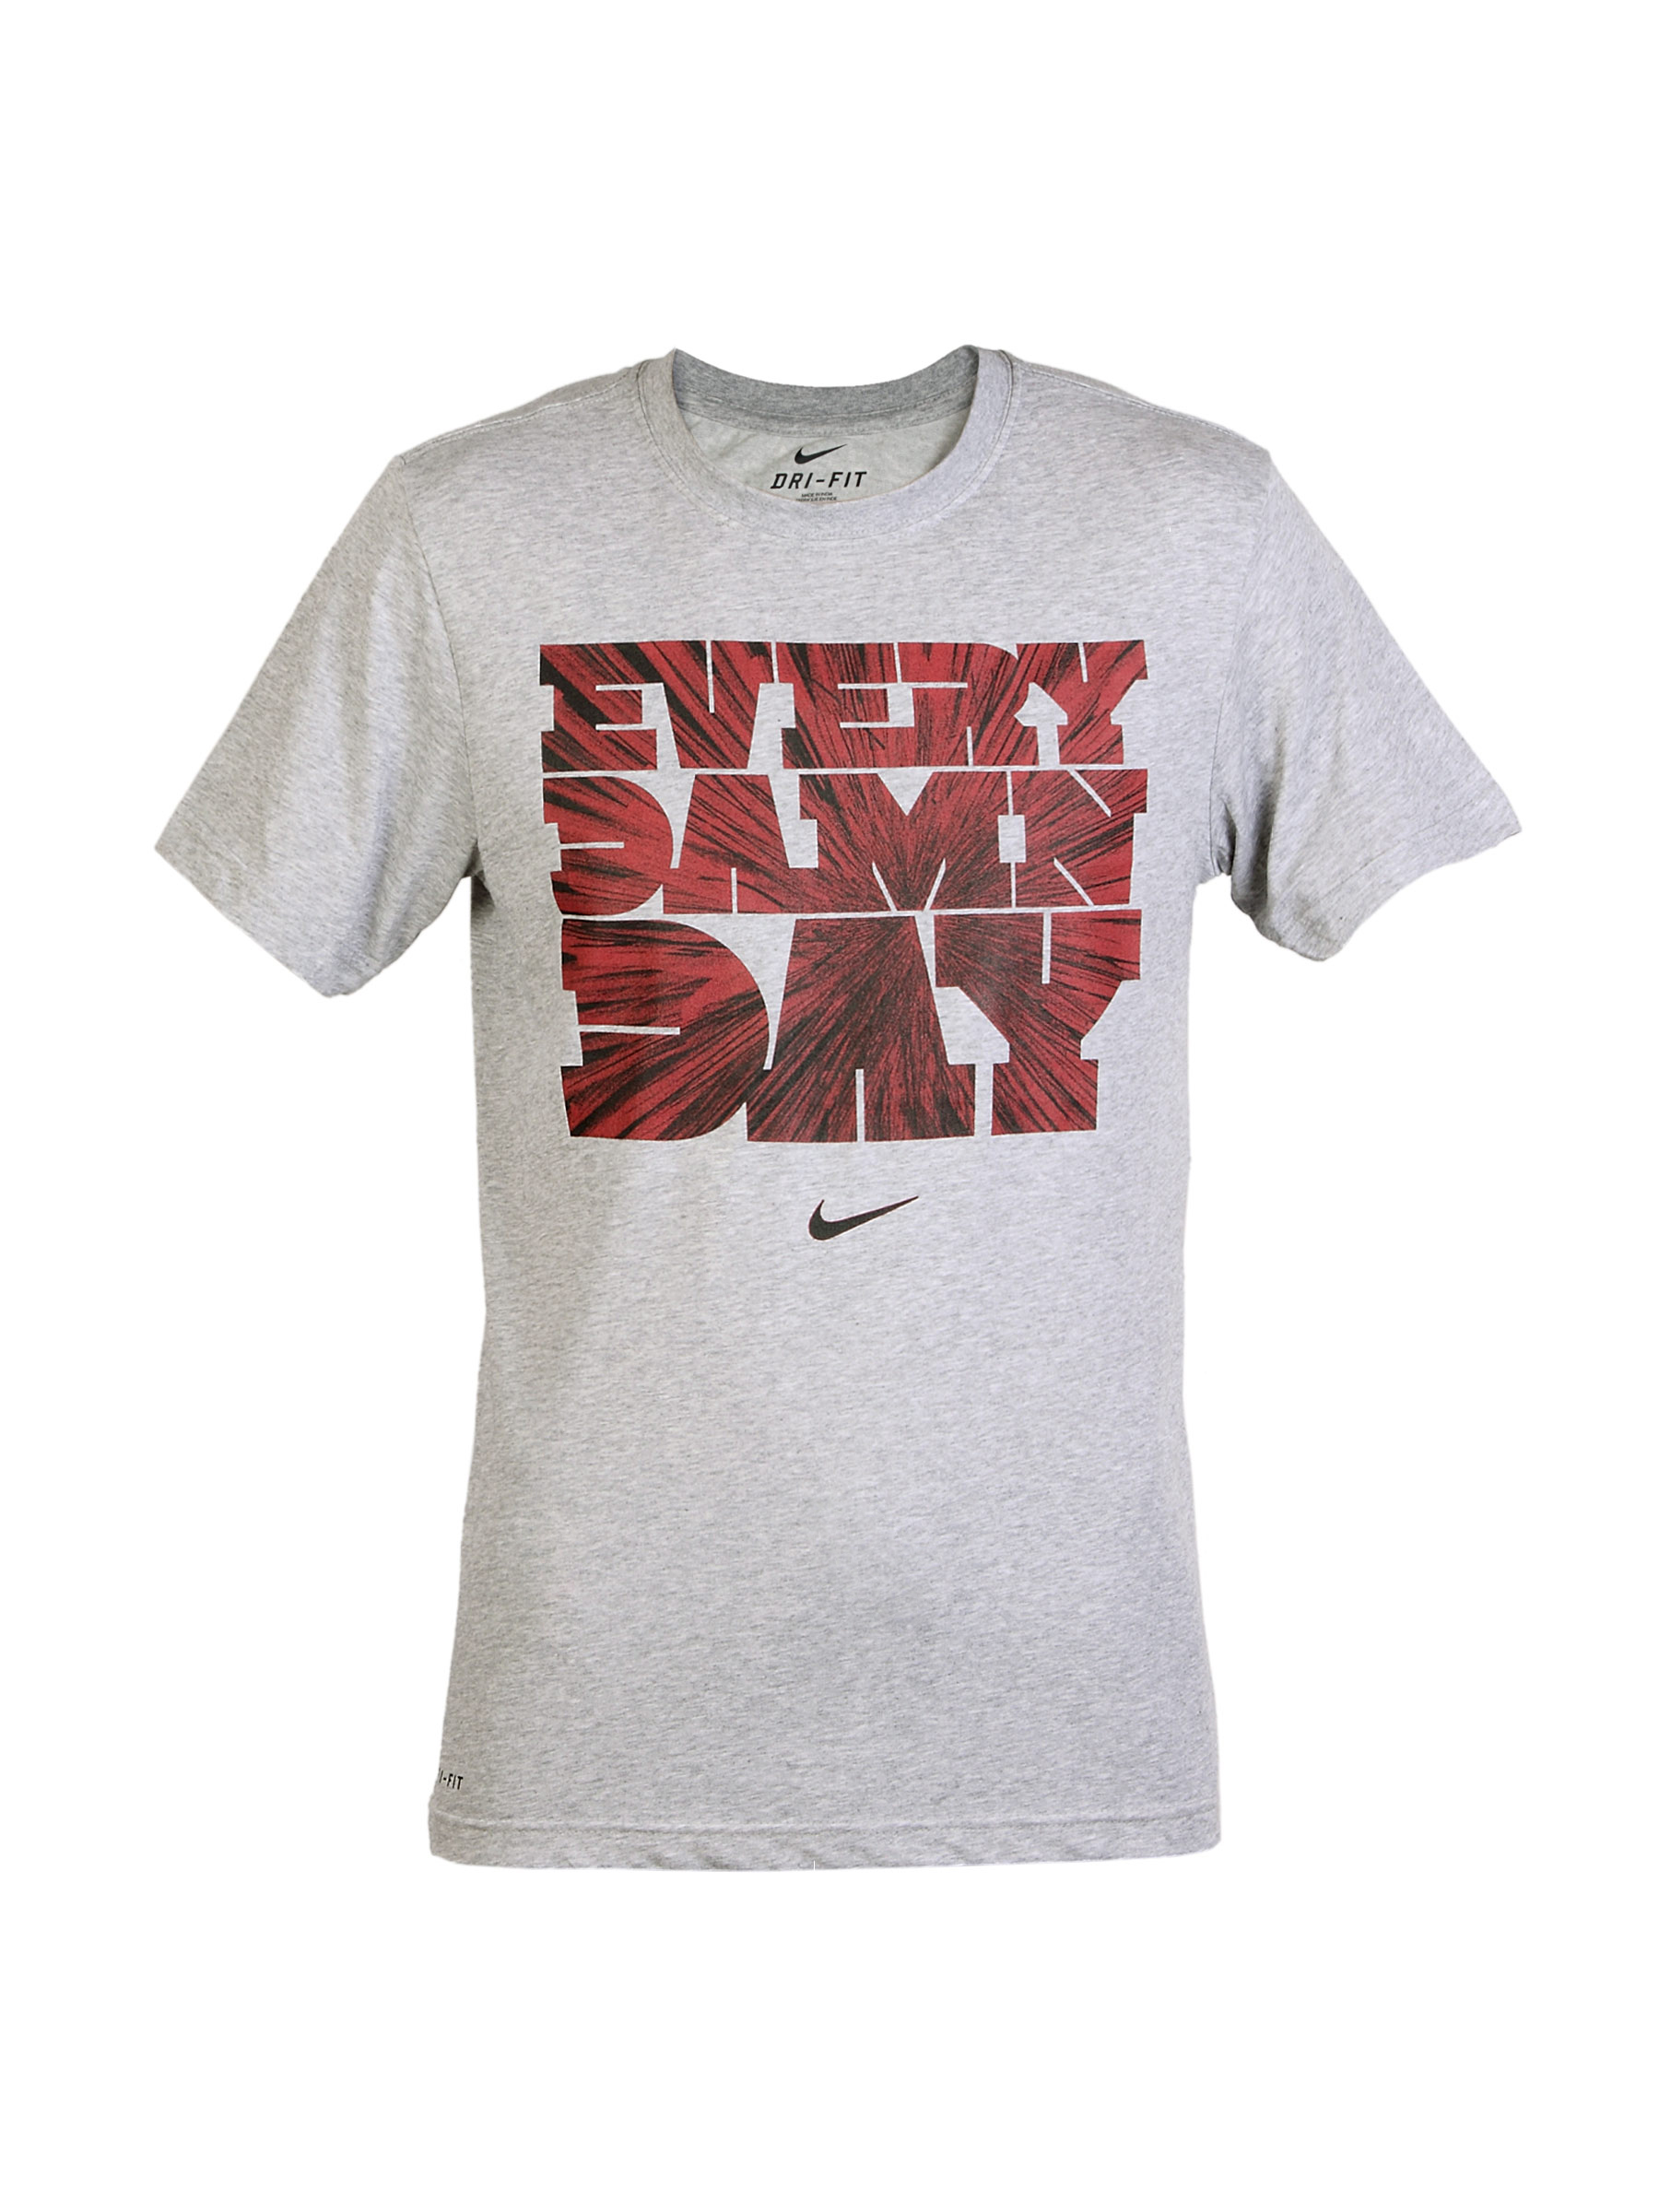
Nike Men Grey T-shirt
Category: Apparel / Topwear / Tshirts
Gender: Men
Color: Grey
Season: Summer 2012
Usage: Casual